Rockingham, Western Australia

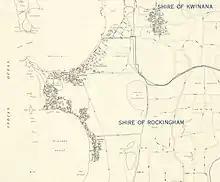
Rockingham and surrounds in 1967

Rockingham received its name from the sailing ship , one of the three vessels that Thomas Peel had chartered to carry settlers to Western Australia (the others being and ). "Rockingham" arrived on 14 May 1830. "Rockingham" was blown ashore and eventually abandoned after failed attempts to refloat her. She eventually broke up, having sunk in shallow waters. Settlers supposedly camped near the wreck used the name "Rockingham Town" as their address.